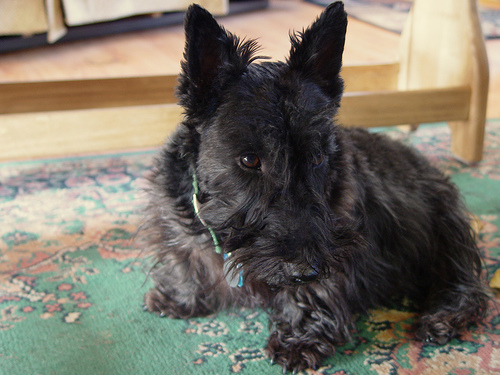
Breed: scottish terrier